F.P.1

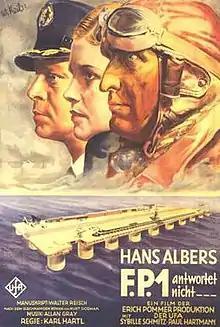
Film poster for the German-language version of the film

F.P.1 antwortet nicht is a 1932 German film directed by Karl Hartl. The film was based on the 1931 novel of the same name by Kurt Siodmak. The plot concerns a permanent air station in the middle of the Atlantic Ocean. Multilingual versions of the film were developed, with one film each in German, French, and English filmed separately and with different casts. The film was shot in 1932 and premiered in Berlin late that year with English- and French-language versions premiering the next year.